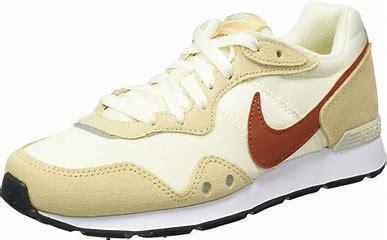
Brand: Nike
Model: Venture Runner